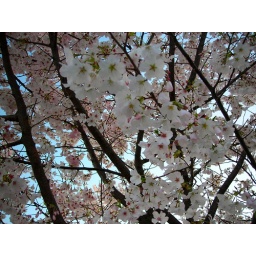
3.22.10 Beautiful blossoming tree against an even more beautiful blue sky.